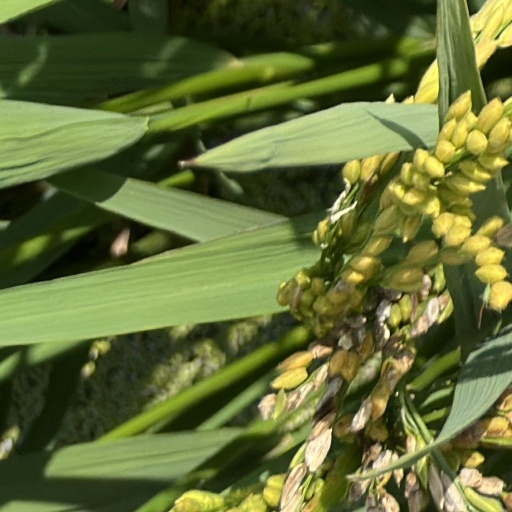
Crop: rice